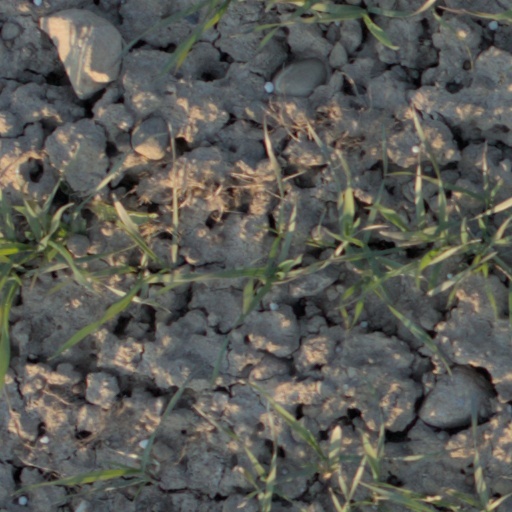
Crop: wheat